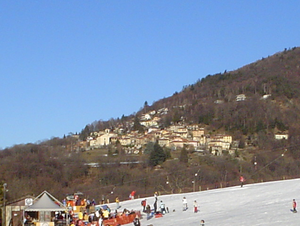
Novaggio est une commune suisse du canton du Tessin, située dans le district de Lugano.
Aranno est une commune suisse du canton du Tessin.